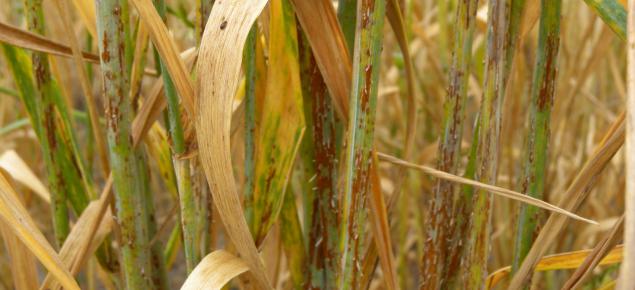
Plant: Wheat
Disease: wheat stem rust